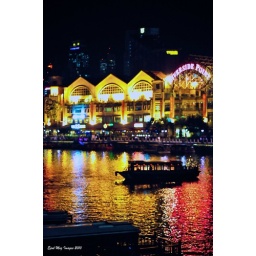
boat by the river